Documentary New Zealand Trust

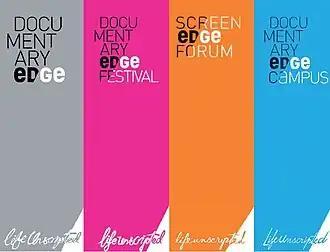
Documentary Edge Activities

The DOCNZ International Documentary Film Festival was launched in 2005 in Auckland by the then Prime Minister, Helen Clark. It was rebranded as Documentary Edge Festival in 2010, then Doc Edge, and is held annually in Auckland and Wellington.